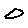
Label: 0